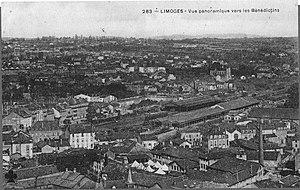
Vue de Limoges et du quartier de la gare
La gare de Limoges-Bénédictins est une gare ferroviaire française, la principale des deux gares de la commune de Limoges, dans le département de la Haute-Vienne, en région Nouvelle-Aquitaine.